Iris Hanika

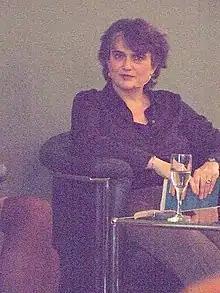
Hanika at 2008

Iris Hanika (born 1962) is a German writer. She was born in Würzburg, grew up in Bad Königshofen and has lived in Berlin since 1979, where she studied Universal and Comparative Literature at the FU Berlin. She was a regular contributor to German periodicals like "Frankfurter Allgemeine Zeitung" (freelancer of the Berliner Seiten) and "Merkur" (2000–2008: column Chronicles). Hanika won the LiteraTour Nord prize and the EU Prize for Literature for her novel "Das Eigentliche" ("The Bottom Line"). In 2020, she was awarded the Hermann-Hesse-Literaturpreis for her novel "Echos Kammern". In 2021, she won the Leipzig Book Fair Prize. Hanika wrote previously mainly short non-fictional texts, later novels, including two books on psychoanalysis.